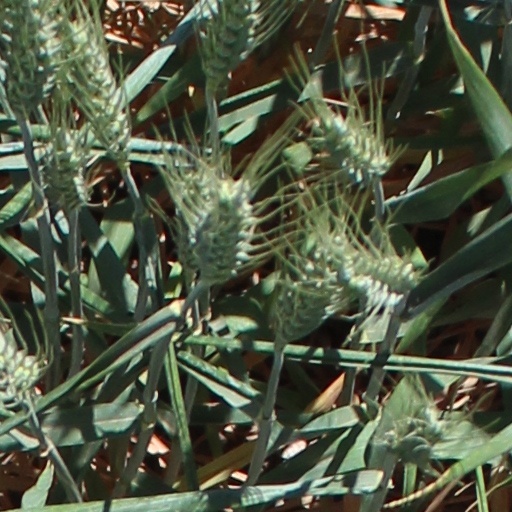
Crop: wheat